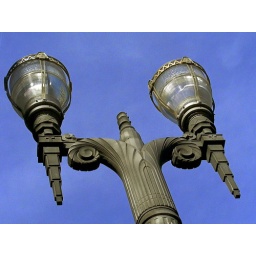
Art deco street lamp in downtown Tacoma, Wa.